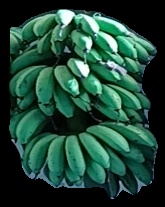
Variety: rasbale
Grade: grade2